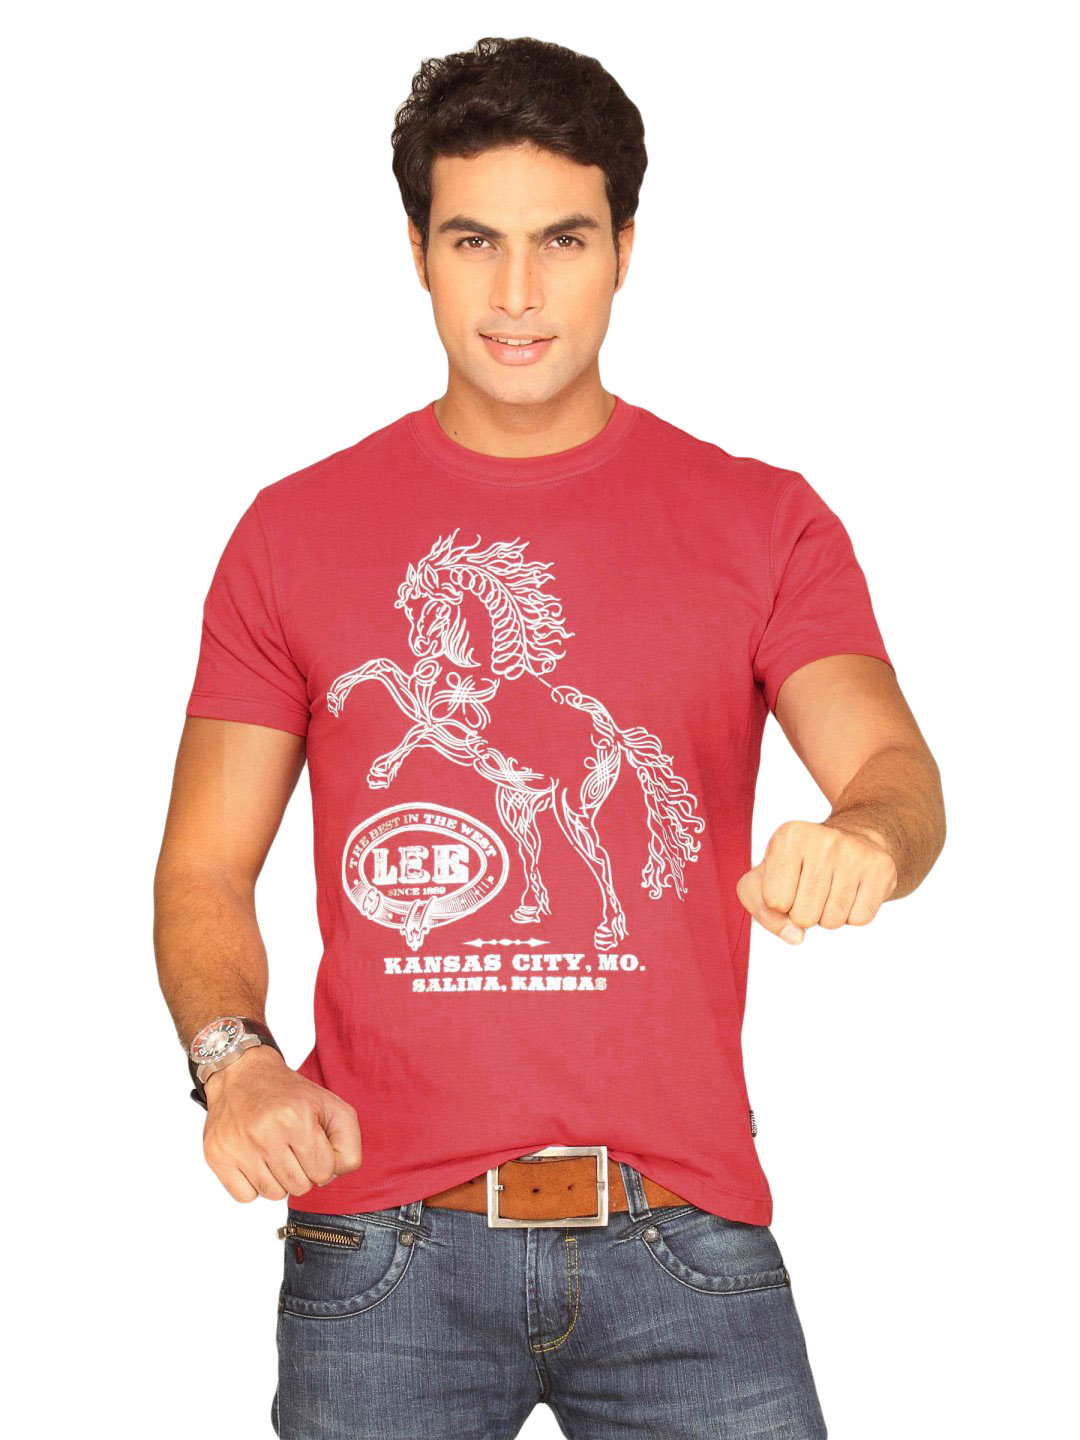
Lee Men's Stallion Red Jasper T-shirt
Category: Apparel / Topwear / Tshirts
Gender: Men
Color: Red
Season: Summer 2011
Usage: Casual